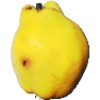
Label: quince